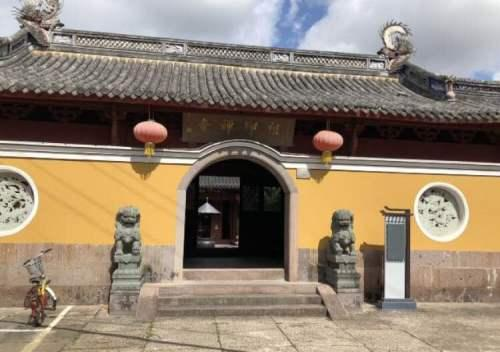
地标名称：舟山祖印禅寺
所在城市：舟山市·定海区